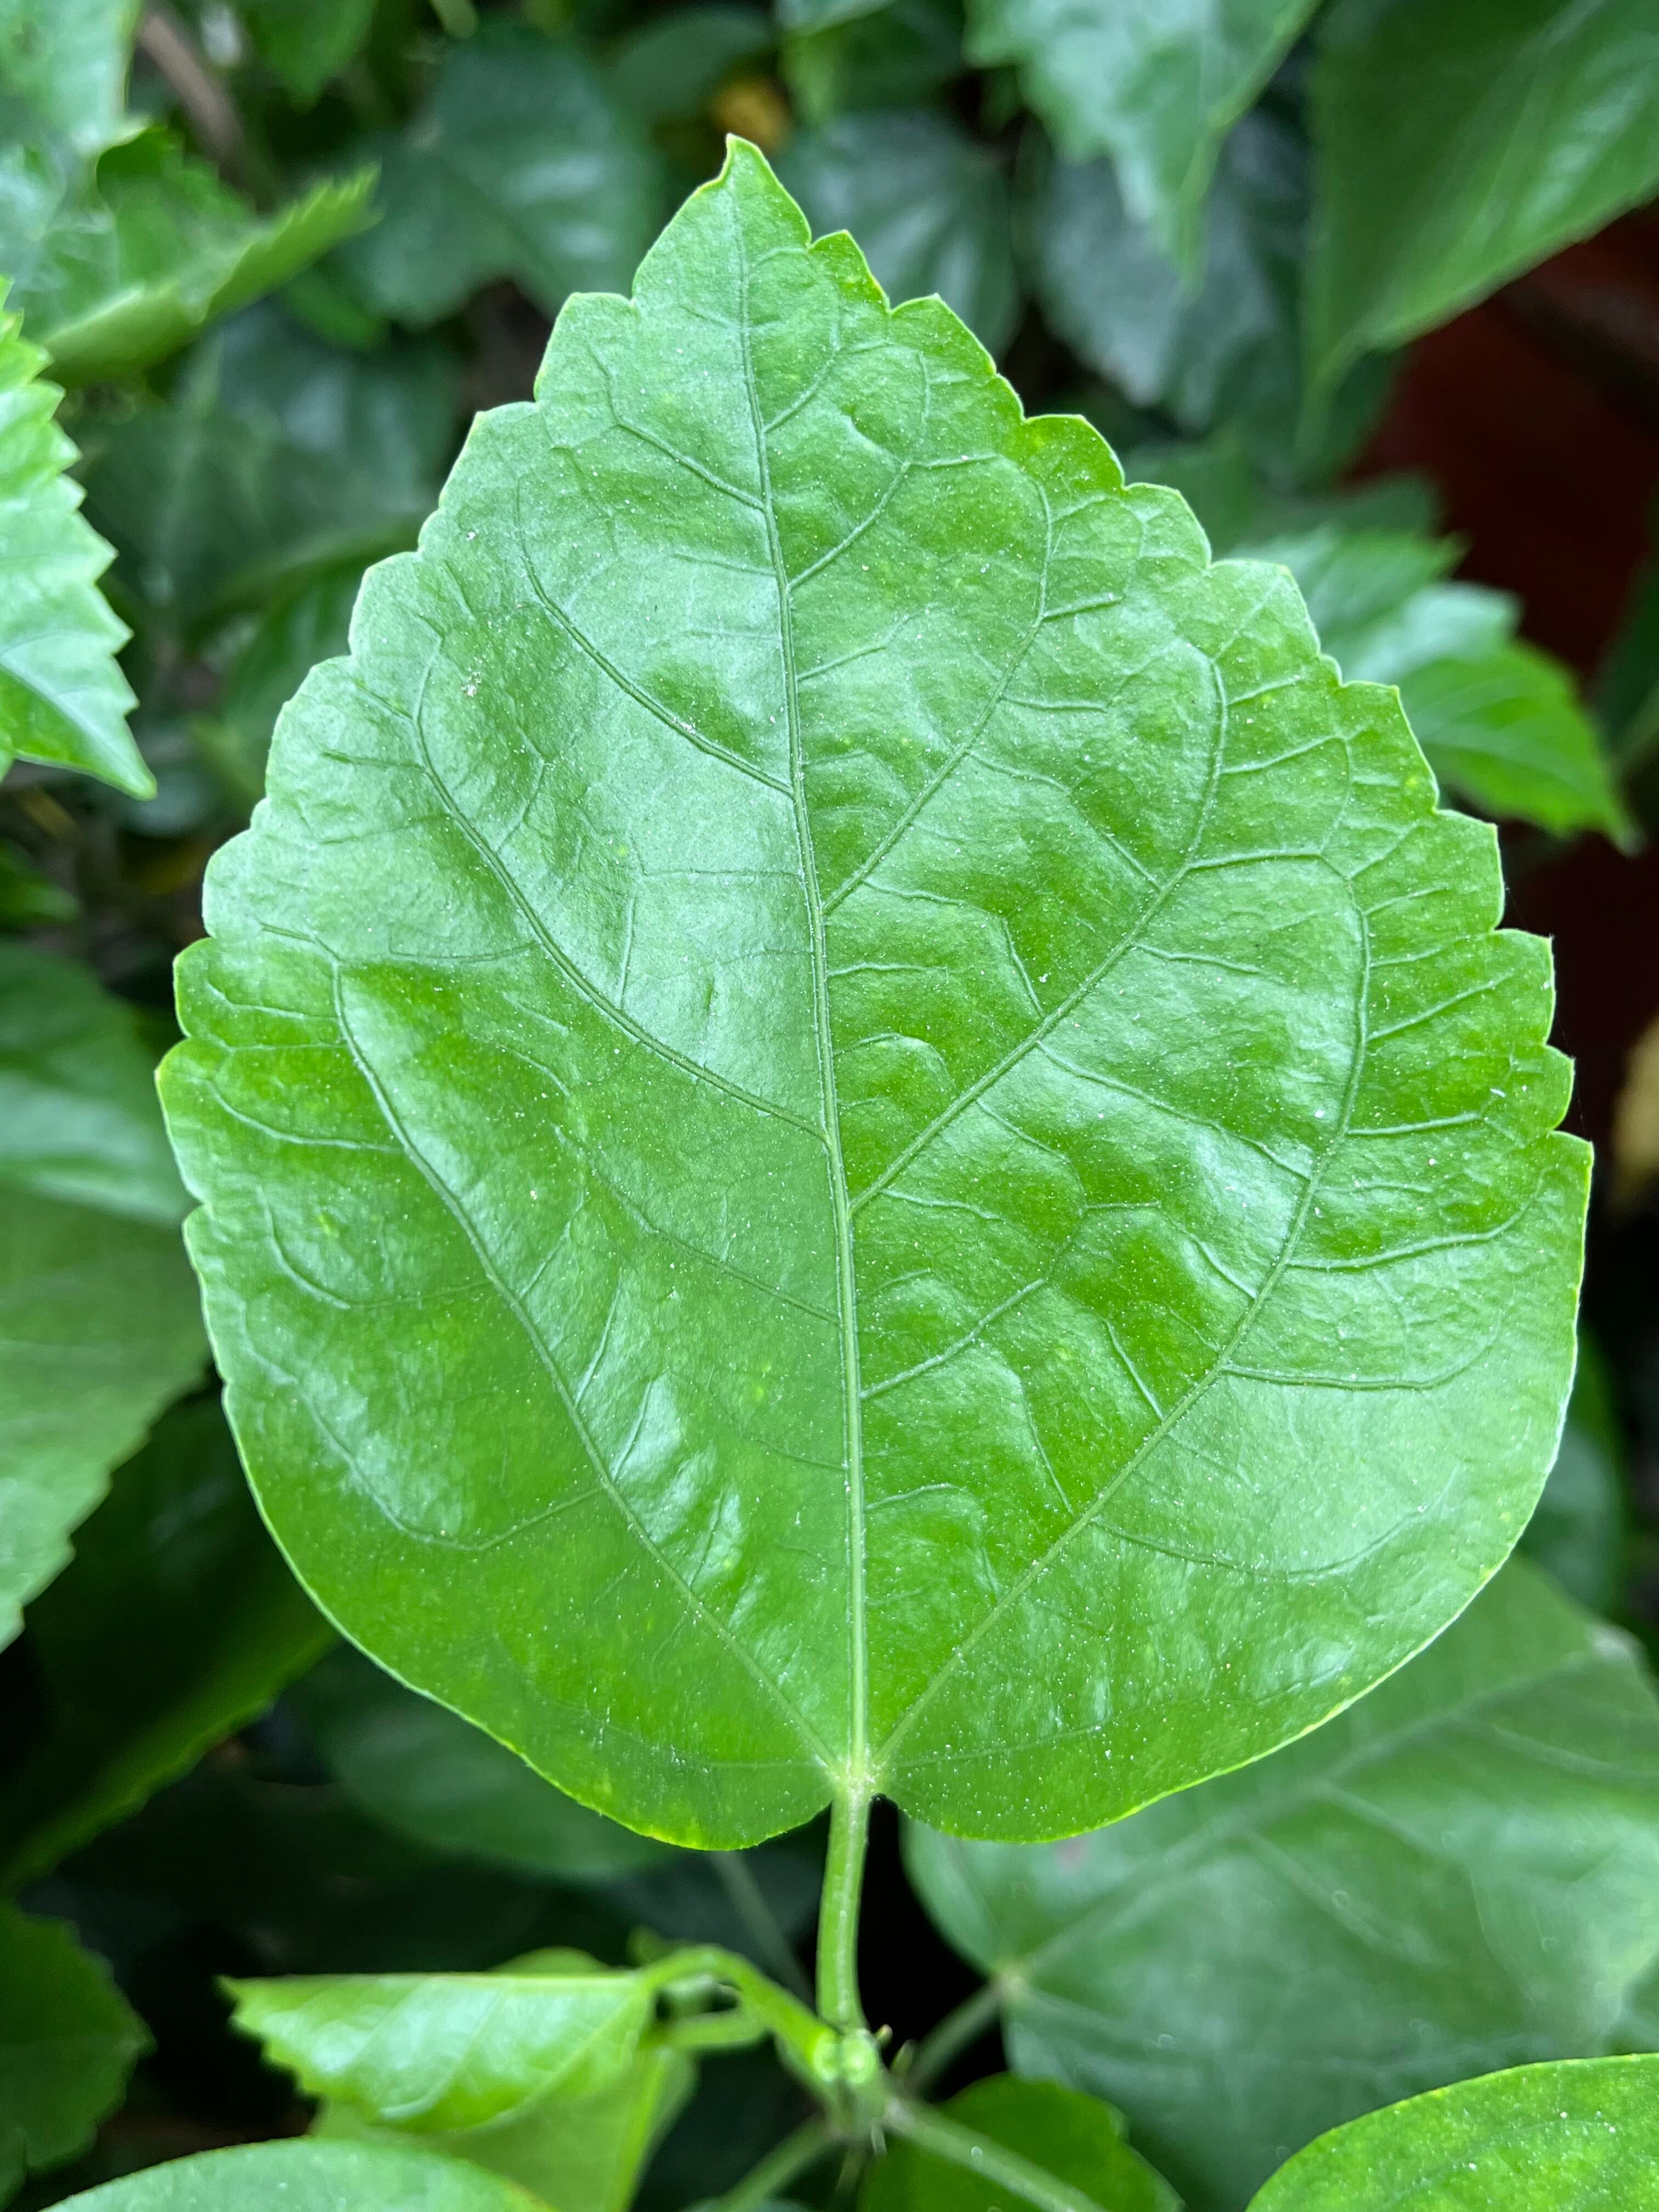
Plant species: hibiscus-rosa-sinensis